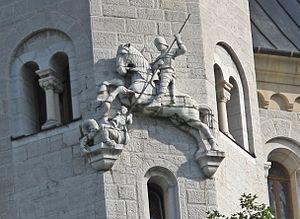
Philipp Perron, 1907 est un sculpteur et décorateur allemand.